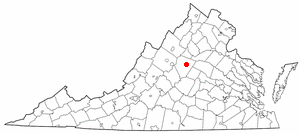
Charlottesville est une ville indépendante de l'État de Virginie aux États-Unis, située dans le comté d'Albemarle, dont elle est le siège. Selon le recensement de 2010, elle compte 43 475 habitants. Elle est le siège de la prestigieuse Université de Virginie. Thomas Jefferson y vécut jusqu'à sa mort dans sa demeure dénommée Monticello.